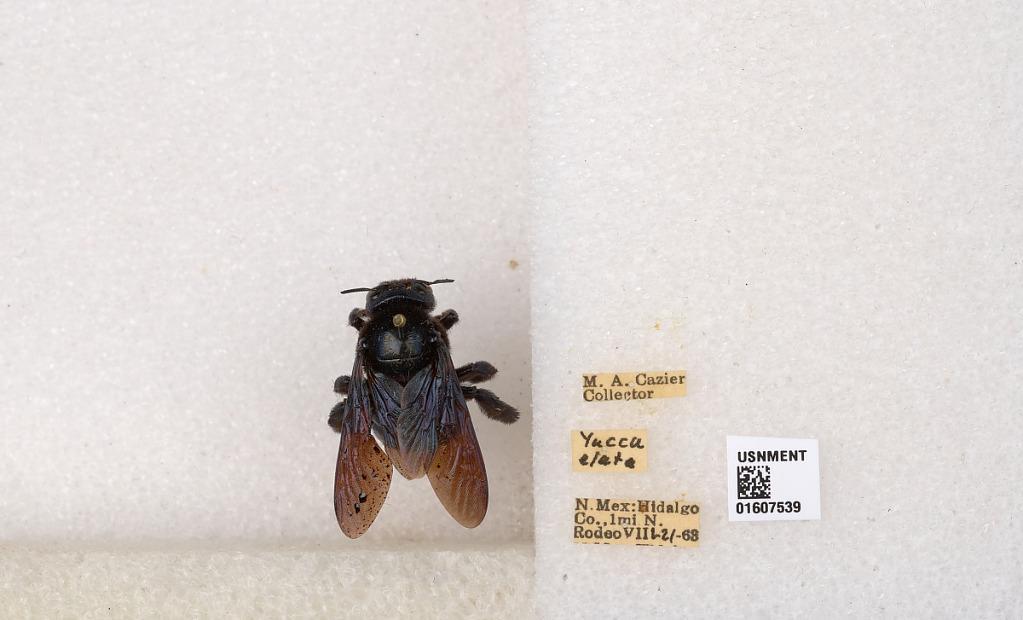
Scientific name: Xylocopa (Xylocopoides) californica arizonensis Cresson
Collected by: M. Cazier
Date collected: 1963-8-21
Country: United States
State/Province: New Mexico
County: Hidalgo
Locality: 1 mile north of Rodeo
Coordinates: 31.8499, -109.031